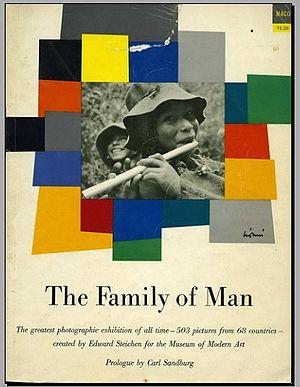
« The Family of Man » est une exposition de photographies organisée par Edward Steichen pour le Musée d'art moderne de New York en 1955.